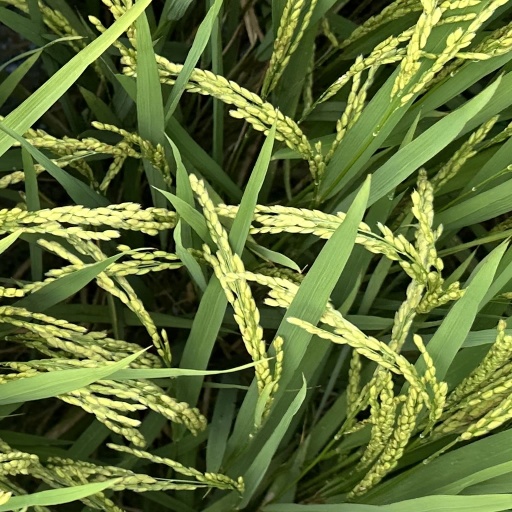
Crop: rice